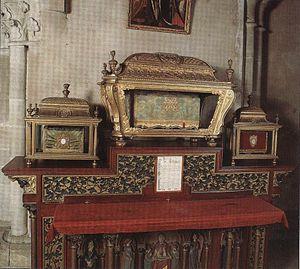
trois chases des trois saints Goéry, Maurice et Auger
Goëri ou Goëry ou Goericus est un évêque de Metz qui a régné de 629 à 647. Ce haut dignitaire, successeur de son oncle l'évêque Arnould, serait né vers 570, il est décédé le 18 septembre 647. Il est aussi nommé en ancien français Goeric, Goëric, Goéry, Gœury. Son culte était célébré le 19 septembre dans les diocèses de Metz et Toul, puis le 5 mars dans le diocèse de Nancy.